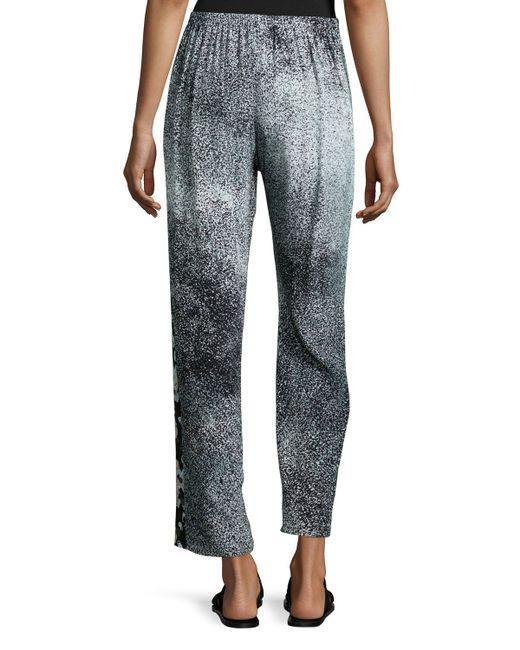
Graue Loose Fit Hosen für Damen